US-1 Trucks

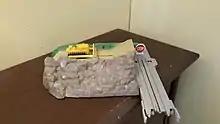
3415 Log Loading Bulldozer - Driver Missing - Common

Some notes on track numbering: The number molded on the underside of US-1 track is often misleading because most sections of US-1 track were just a gray variant of the Quick Clik black racing track. Some items can be found with a racing and US-1 reference underneath - the Squeeze track and the Lane Changer for example, but even then the number molded is usually a part number rather than a catalogue number. For example, the bespoke 9" Turnout carries the reference 3016 beneath but was listed as 3700. Most separate track appears to have been sold in pairs in carded blister packs except the 9" Turnout and the railroad crossing which were individually sold in blister packs and the squeeze track which was sold with the flashing Warning Sign in an illustrated box.